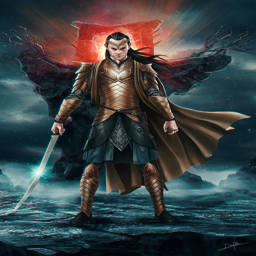
illustration , i hope you like it !